Louisiana State Museum

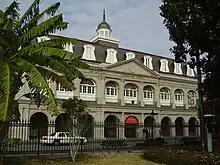
Louisiana State Museum, The Presbytere.

The Louisiana State Museum (LSM), founded in New Orleans in 1906, is a statewide system of National Historic Landmarks and modern structures across Louisiana, housing thousands of artifacts and works of art reflecting Louisiana's legacy of historic events and cultural diversity.